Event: Nepal Earthquake
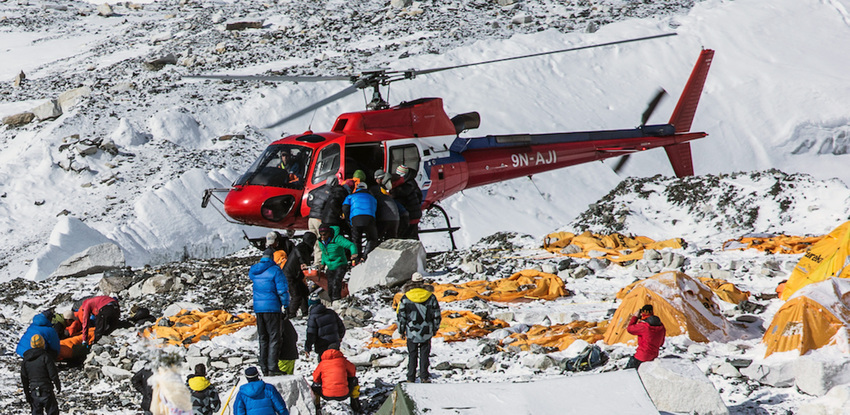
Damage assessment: no_damage